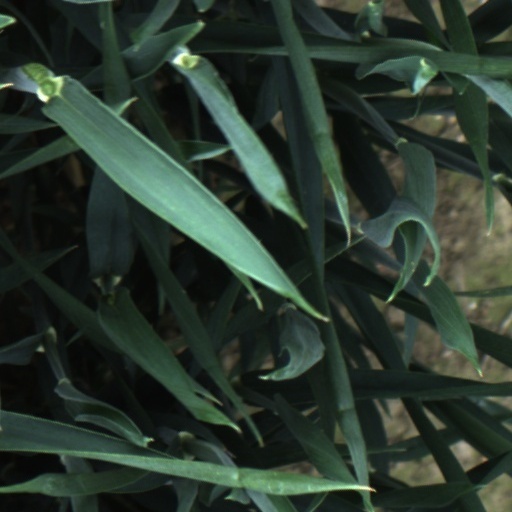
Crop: wheat